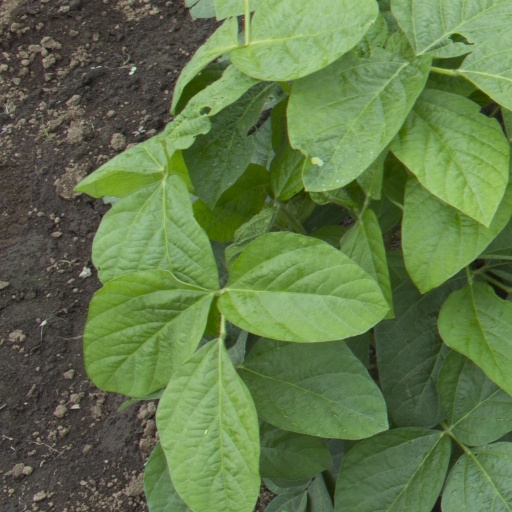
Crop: soybean